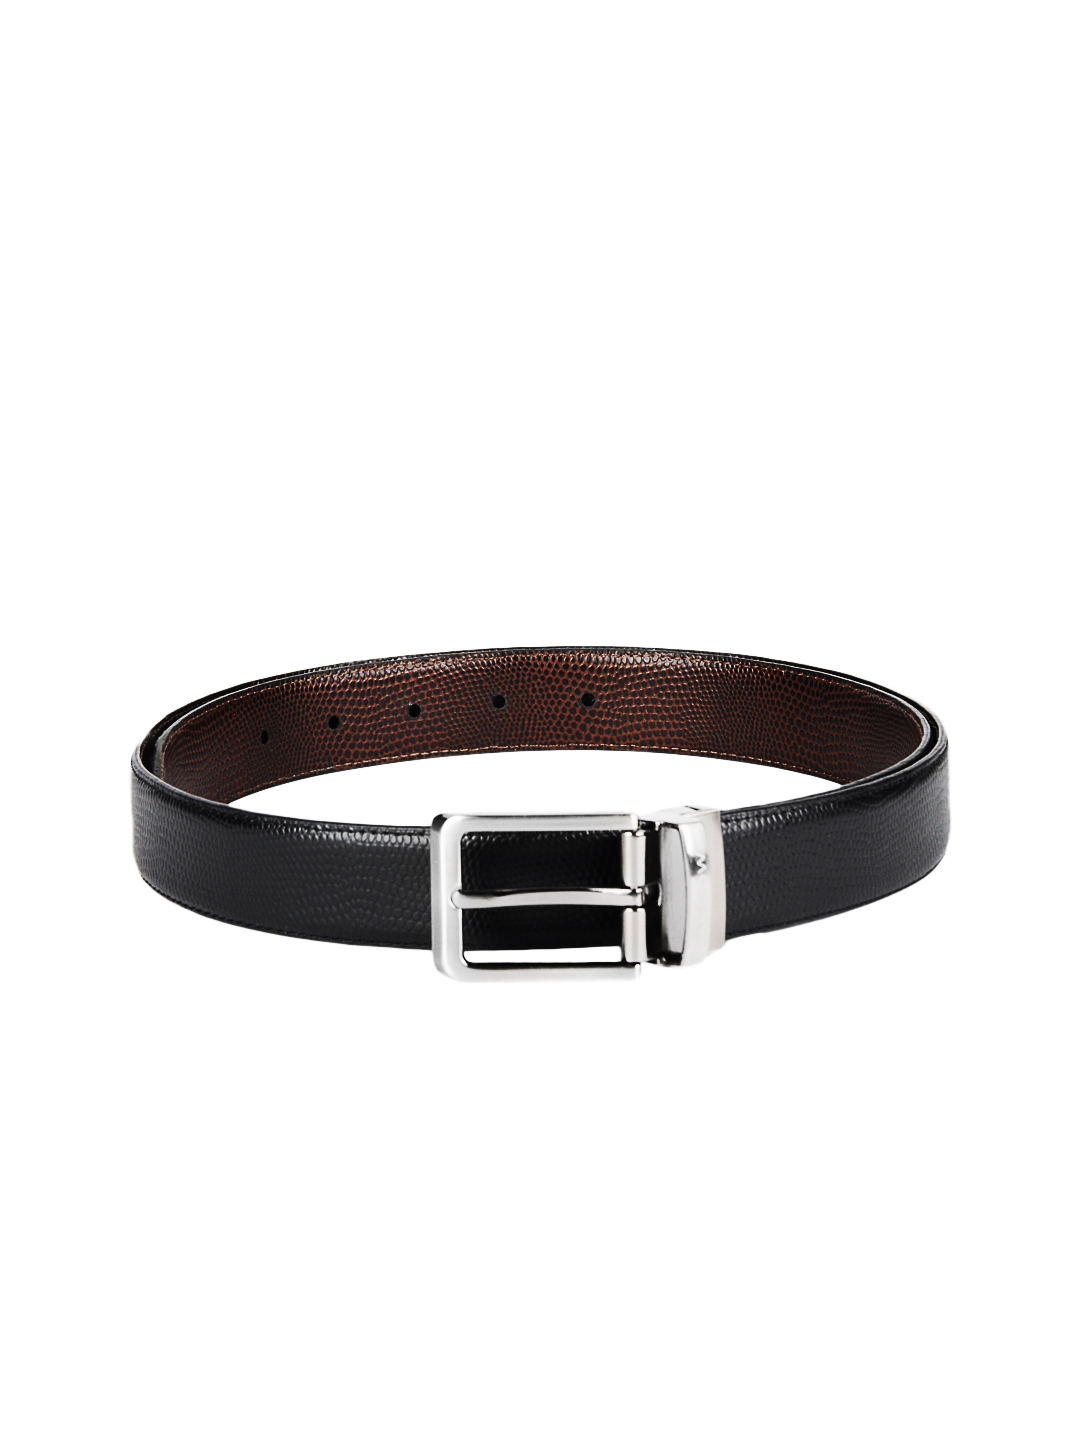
Arrow Men Black and Brown Reversible Belts
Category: Accessories / Belts / Belts
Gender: Men
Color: Black
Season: Summer 2012
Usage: Casual